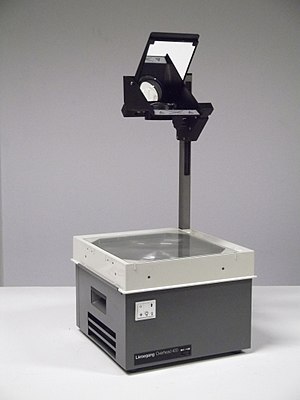
Overheadprojektor
En overheadprojektor
En overheadprojektor er et apparat som bruges til at projicere en transparent op på en flade. Apparatet bruges typisk ved forsamlinger til at fremvise dokumenter. Apparatet virker ved hjælp af en fresnellinse, dette gør at anlægsfladen til transparenten kan være flad.